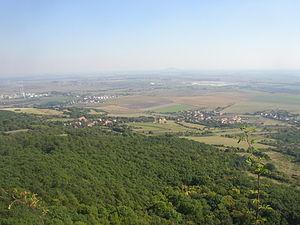
Jenčice est une commune du district de Litoměřice, dans la région d'Ústí nad Labem, en Tchéquie. Sa population s'élevait à 337 habitants en 2018.